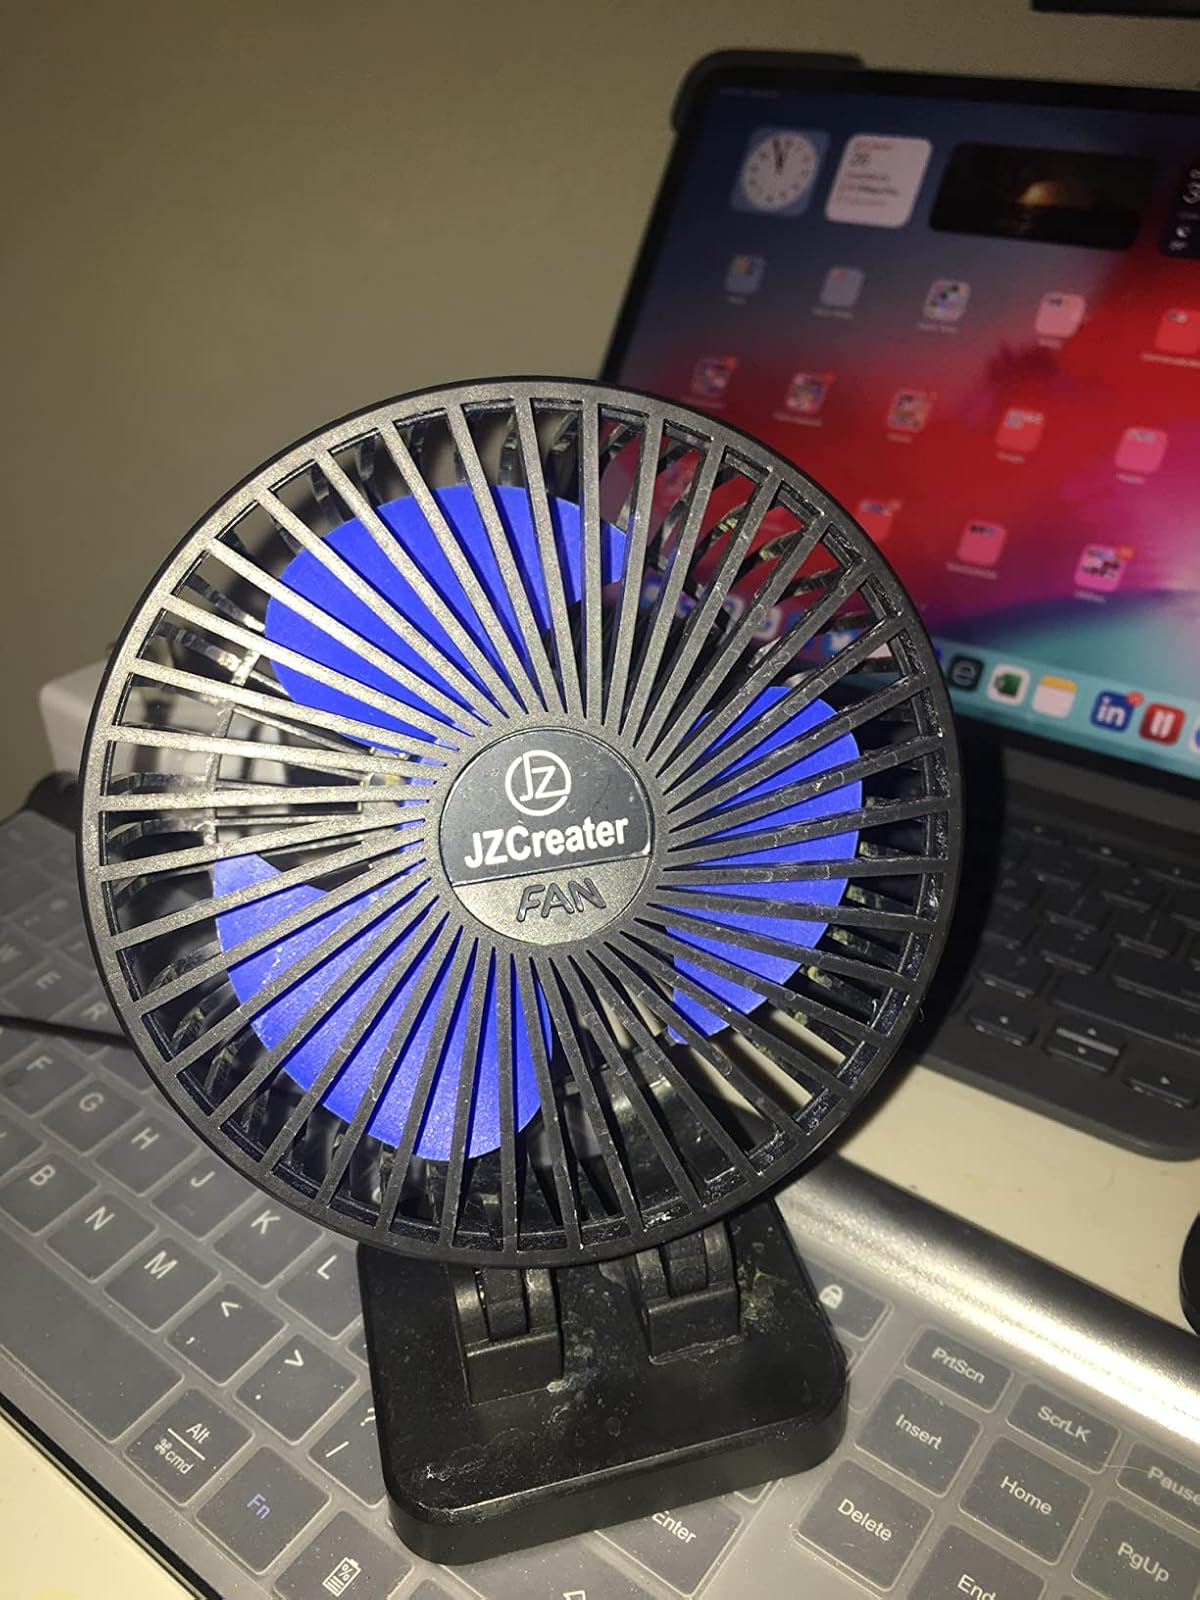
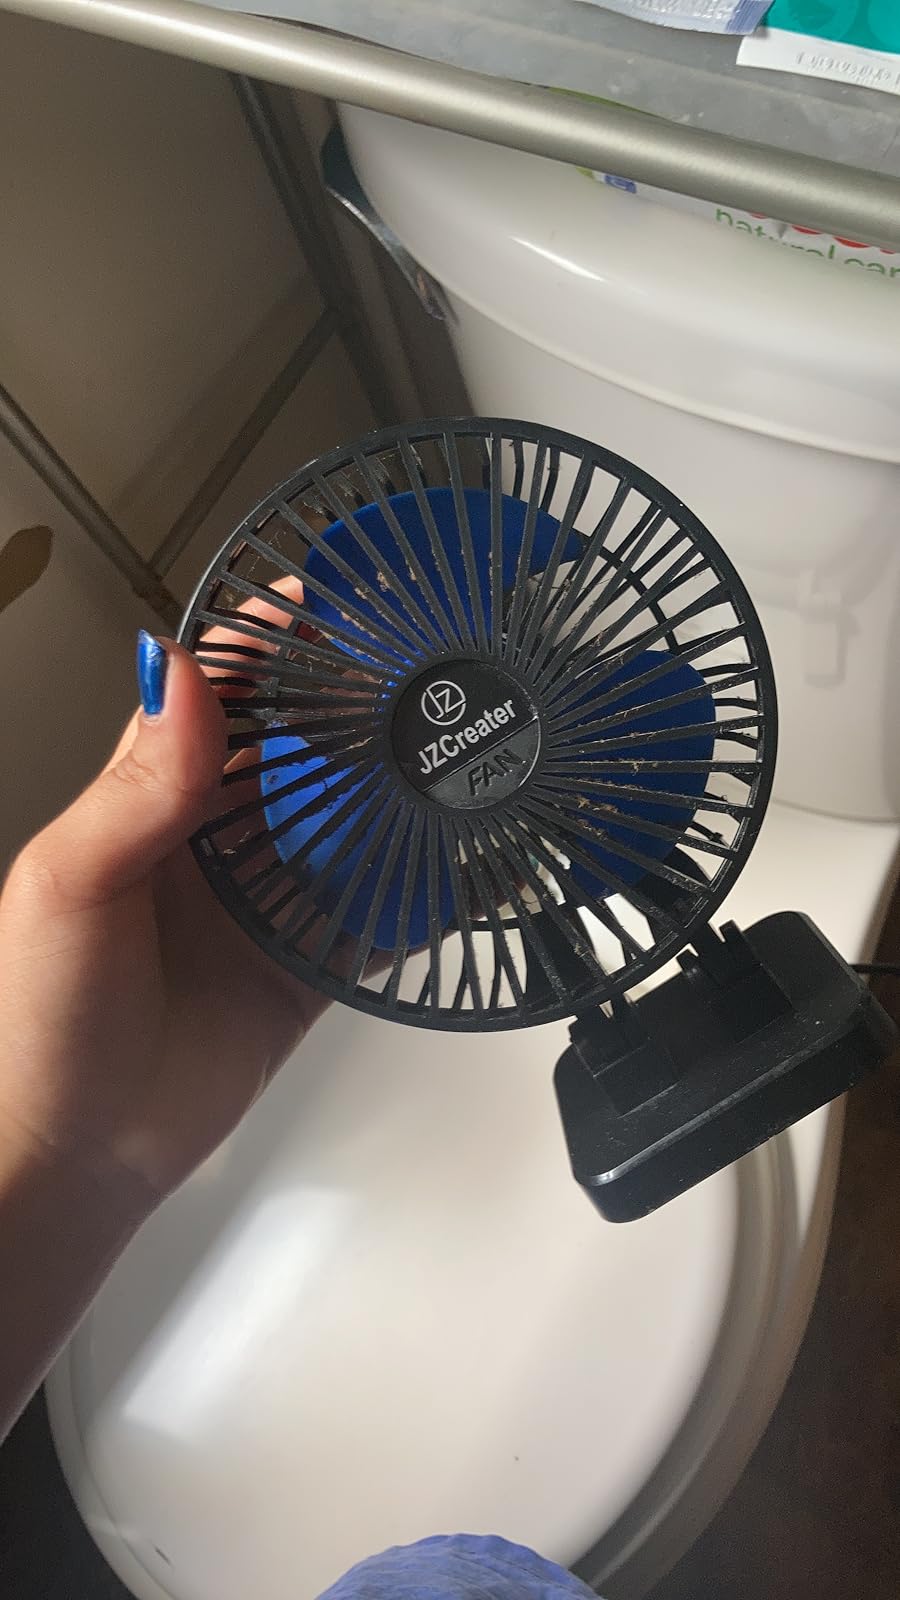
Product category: fan
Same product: yes